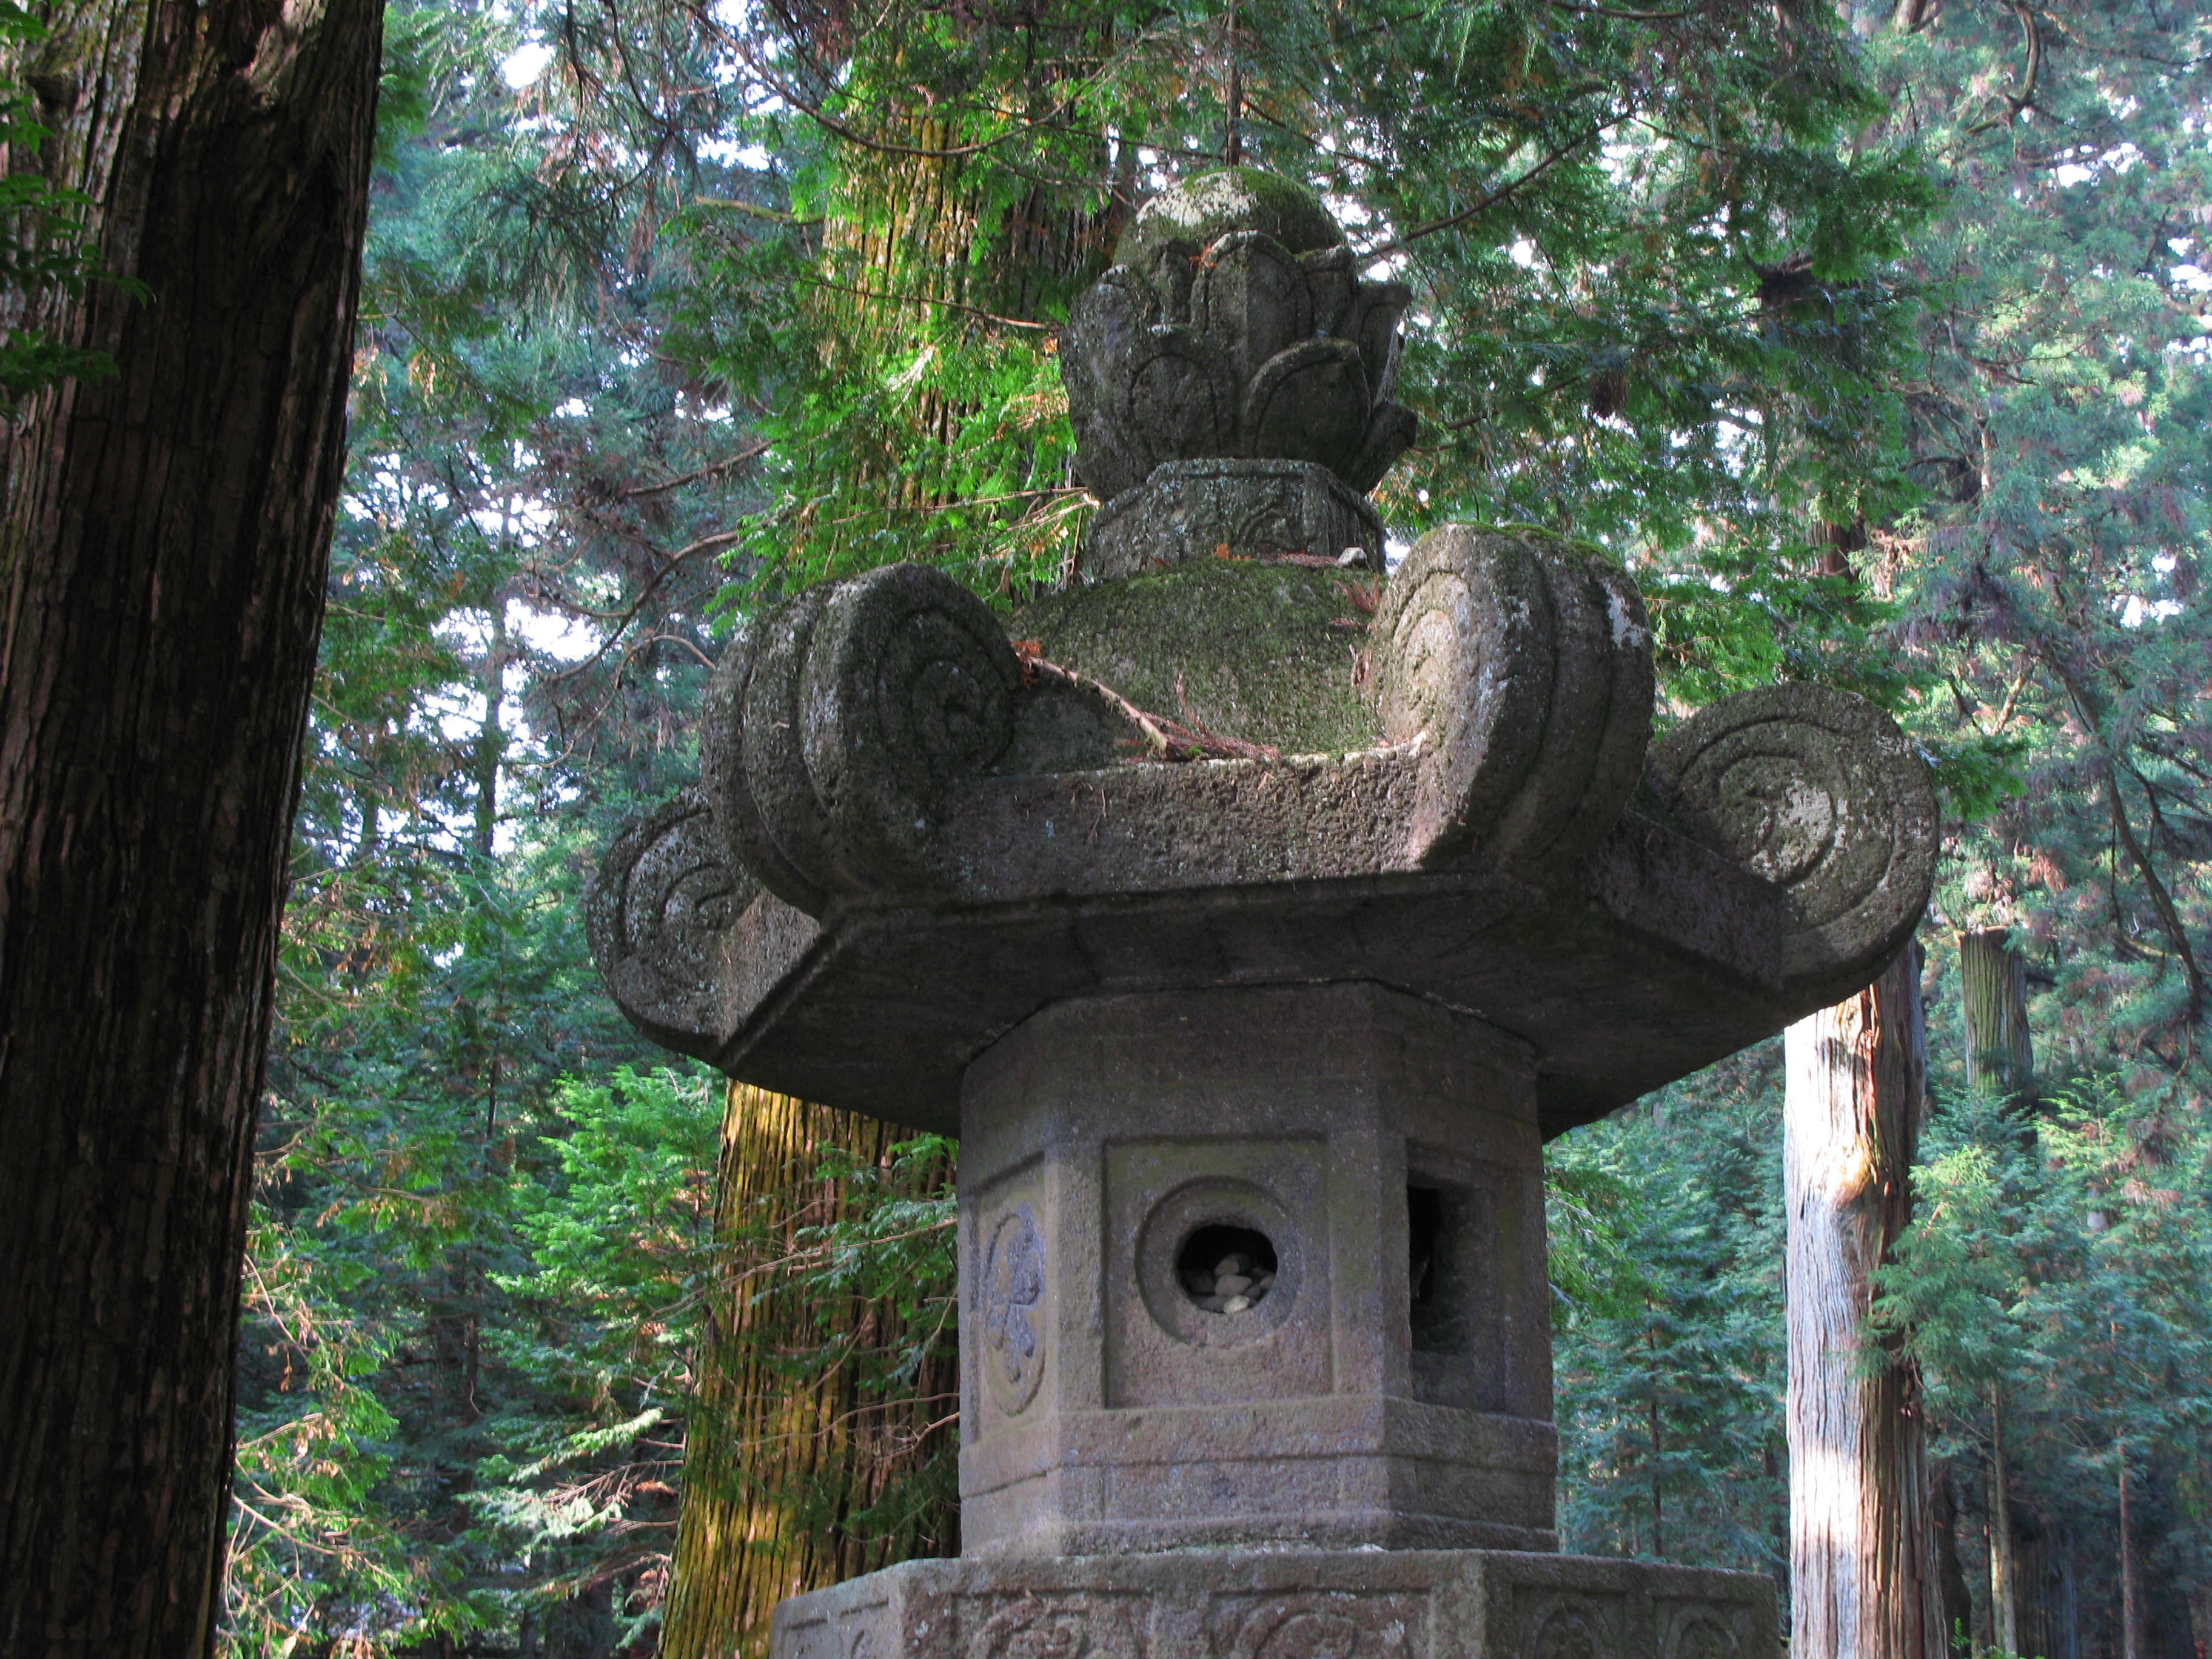
high, sculpture, temple, shrine, nikko, hires, heritage, hi, res, powershotg7, toushogu, canong7 world